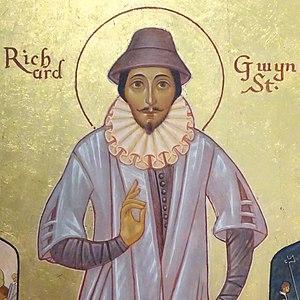
Cette liste concerne les saints et les bienheureux, reconnus comme tels par l'Église catholique, ayant vécu au XVIᵉ siècle.
Richard Gwyn, né vers 1537 dans le Montgomeryshire et mort le 17 octobre 1584 à Wrexham, est un professeur et martyr catholique gallois, exécuté pour sa fidélité au pape sous le règne de la reine Élisabeth Iʳᵉ. Membre des quarante martyrs d'Angleterre et du pays de Galles, il a été béatifié en 1929 par le pape Pie XI, puis canonisé en 1970 par le pape Paul VI.